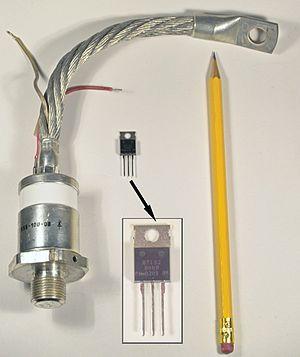
Un thyristor est un interrupteur électronique semi-conducteur à l'état solide constitué de quatre couches, alternativement dopées N et P. C'est un des composants essentiels de l'électronique de puissance. Il tire son nom du grec thura qui signifie porte et du suffixe « istor » qui provient du mot transistor. Il se comporte comme une bascule synchrone, c'est-à-dire qu'il reste commandé à l'allumage, par la gâchette, mais pas à l'extinction qui est provoquée par le passage du courant principal Iₐₖ à une valeur inférieure au courant de maintien IH.
L'électronique de puissance est une branche de l'électrotechnique qui concerne les dispositifs permettant de changer la forme de l'énergie électrique.